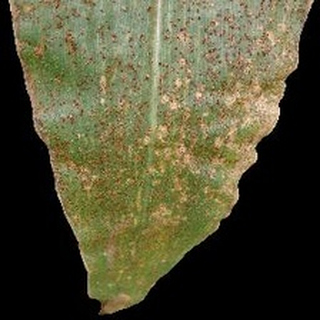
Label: corn_common_rust